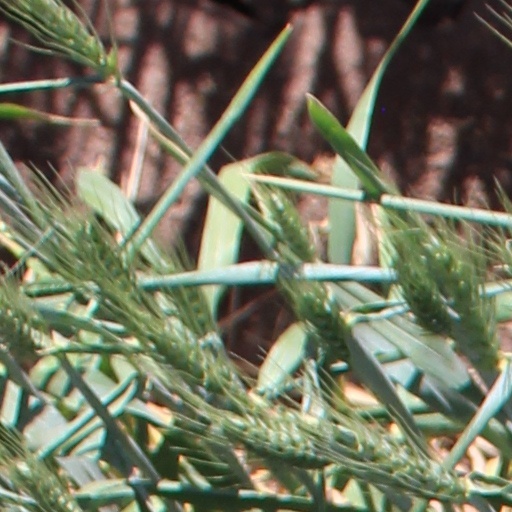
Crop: wheat